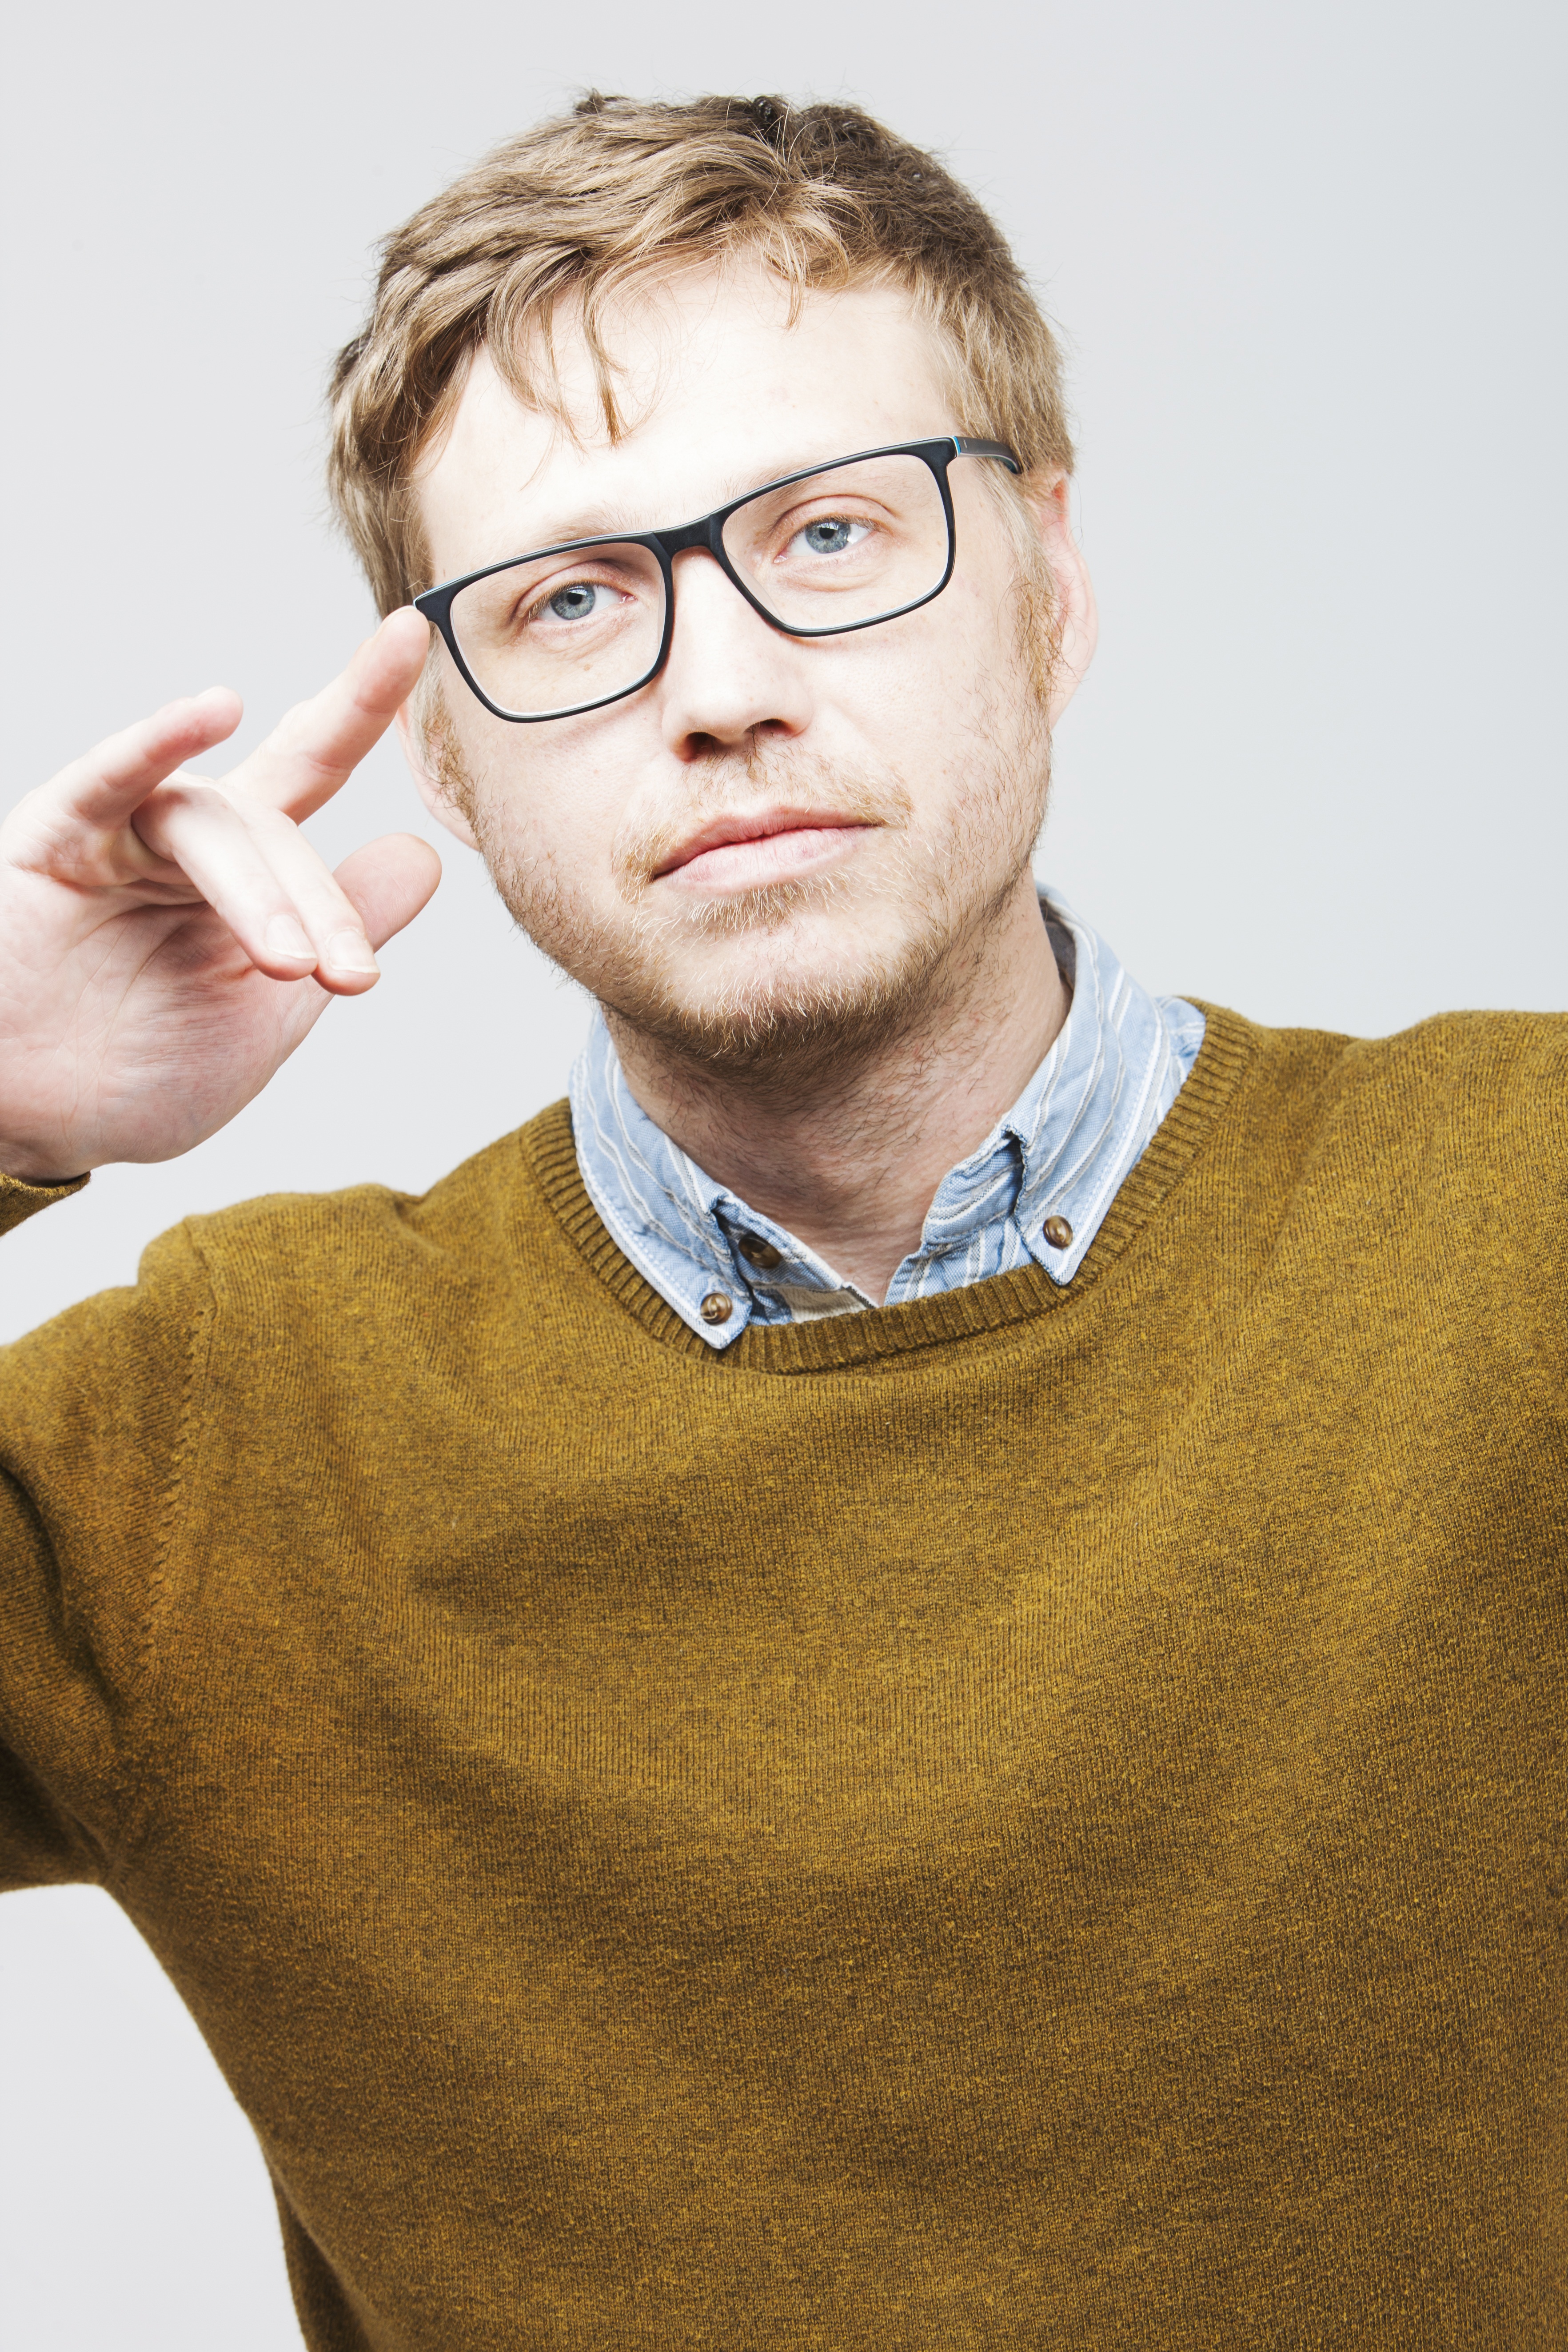
man, person, hair, view, male, meeting, portrait, young, human, business, hairstyle, beard, jumper, senior citizen, social media, face, startup, bart, logo, cool, glasses, head, moustache, eyewear, blond, independence, presentation, businessman, bold, optimistic, consider, self employed, unshaven, facial hair, vision care, looking for a job, gmbh